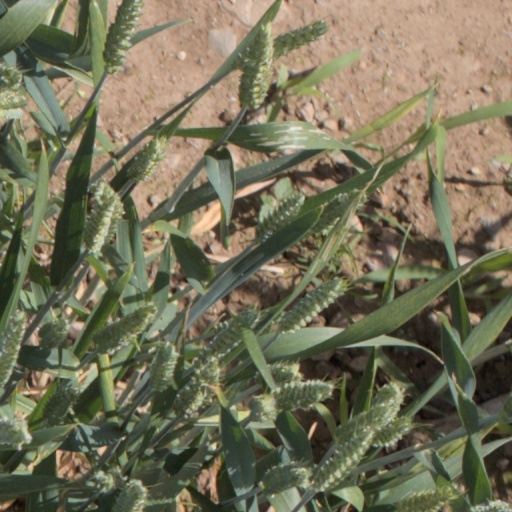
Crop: wheat